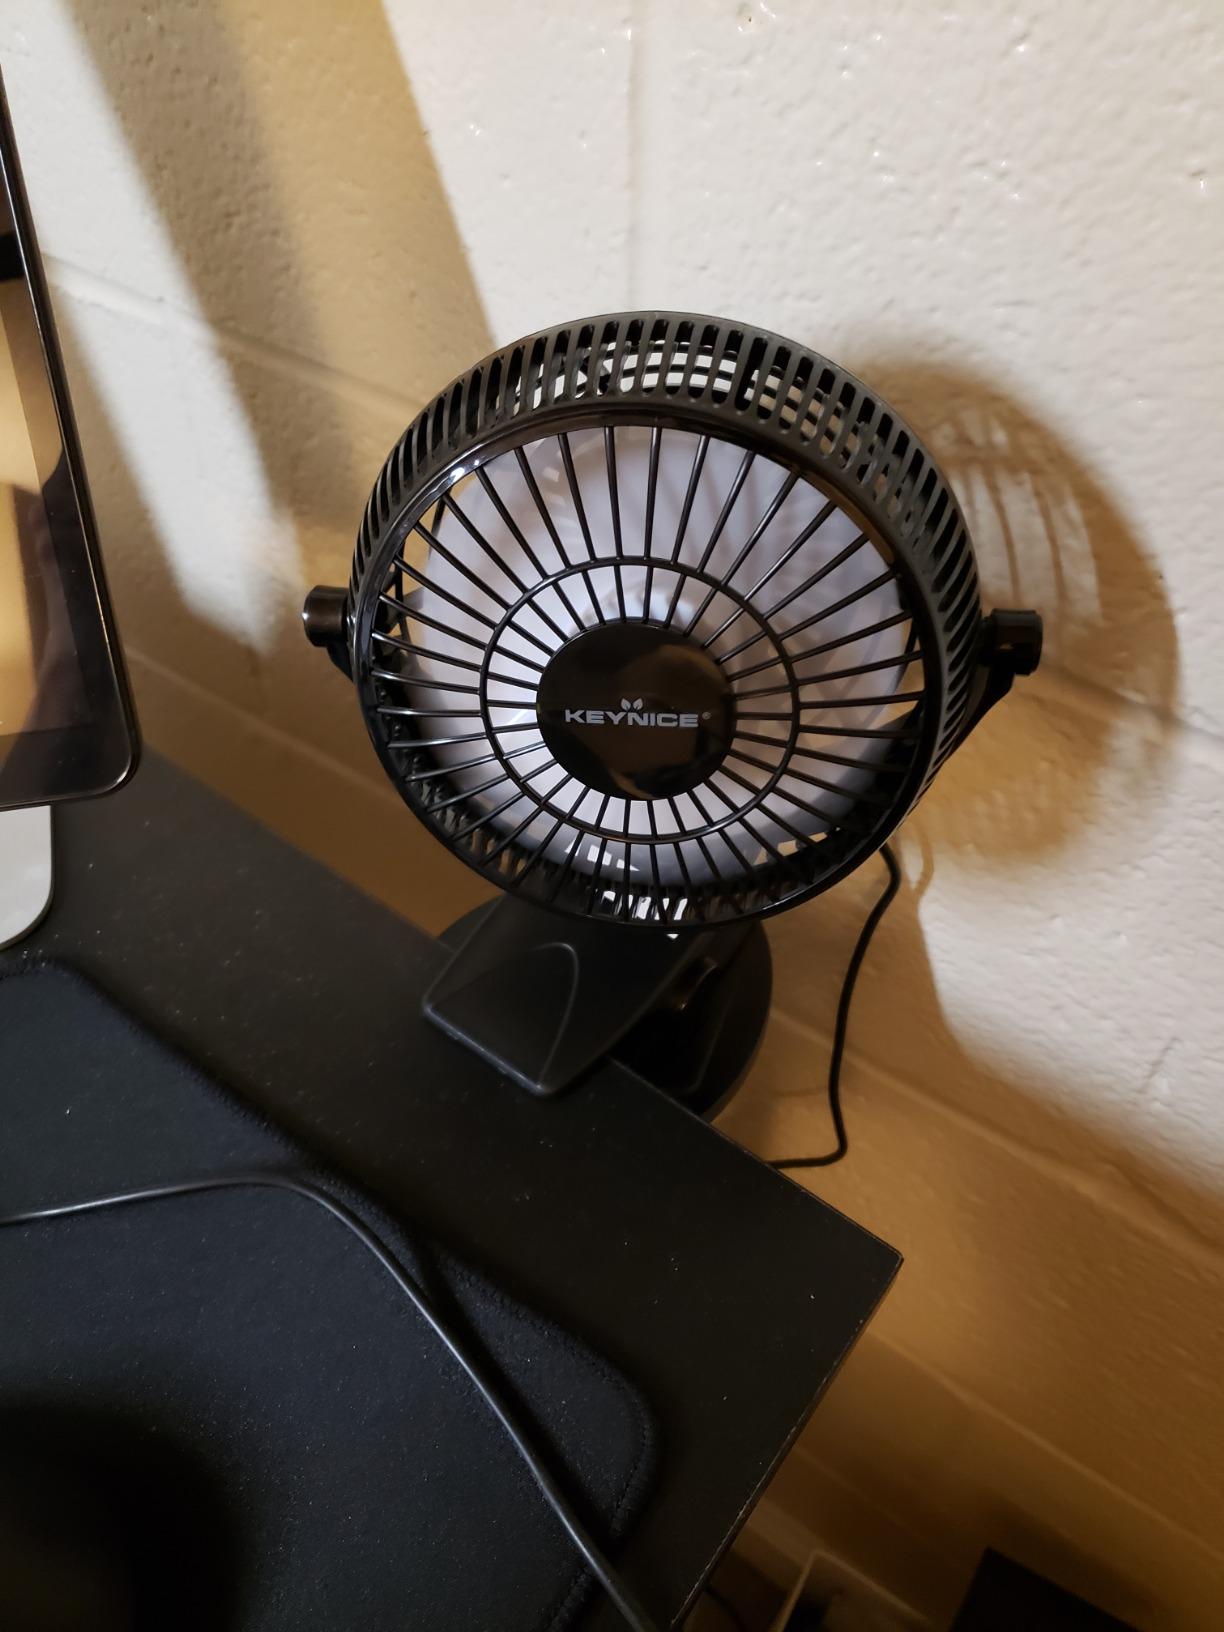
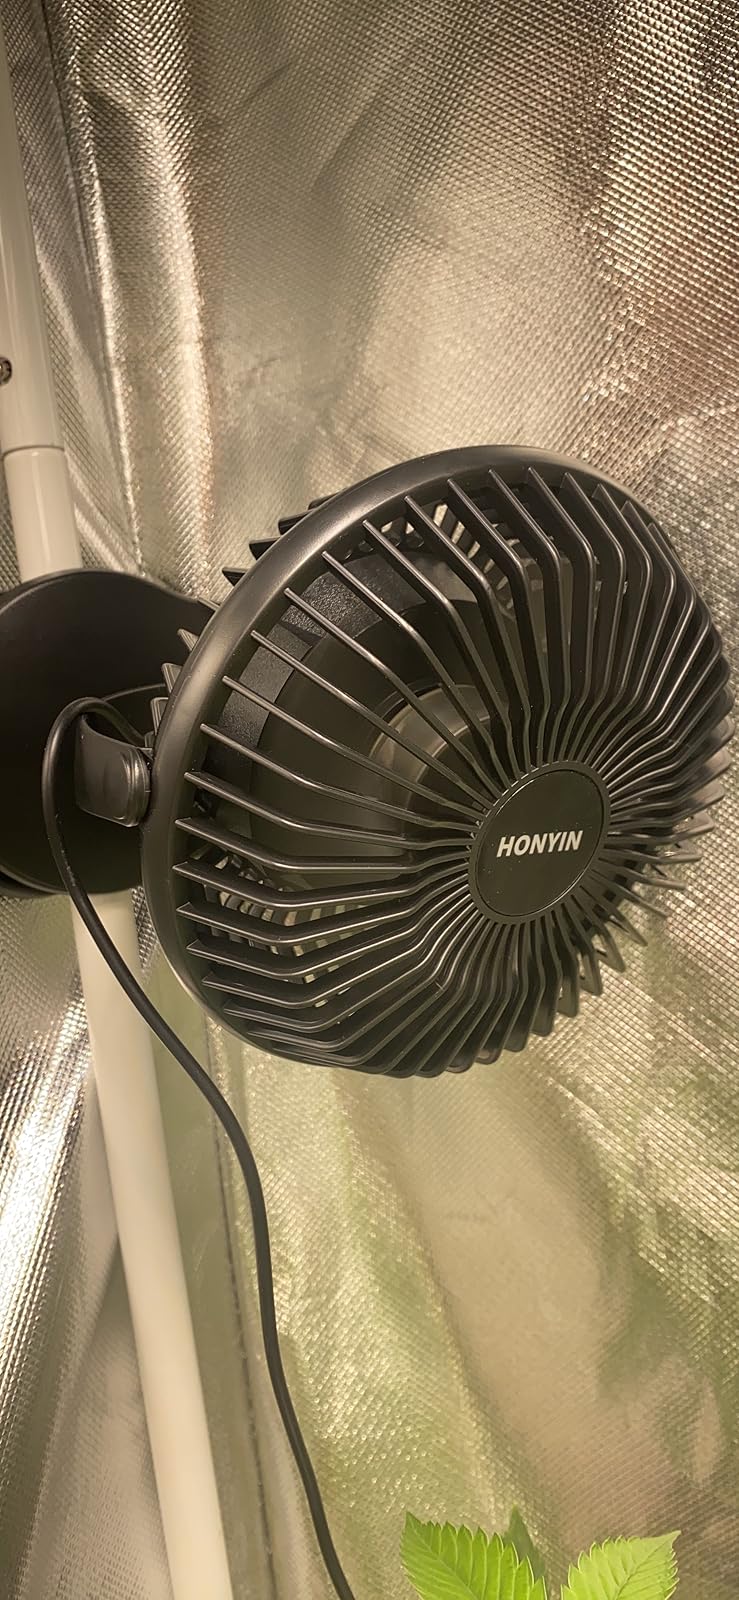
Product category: fan
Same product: no